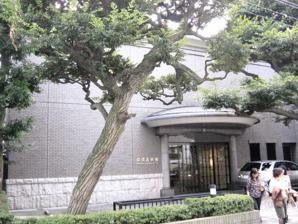
Building: Matsuoka Museum of Art
Country: Japan
Year built: 1975
Building in Tokyo, Japan Matsuoka Museum of Art 松岡美術館 General information Address 5 Chome-12-6 Shirokanedai Town or city Minato, Tokyo Country Japan Coordinates 35°38′24″N 139°43′18″E / 35.639944°N 139.721722°E / 35.639944; 139.721722 Opened 1975 Renovated 2020 Website www .matsuoka-museum .jp The Matsuoka Museum of Art is a private museum located in Shirokanedai , Minato, Tokyo , founded by Japanese developer Seijiro Matsuoka in November 1975. The museum took advantage of the COVID-19 pandemic to close for renovations, reopening on 26 January, 2022 with an exhibition featuring many of the original pieces acquired by Matsuoka himself, and form the basis of the museum's collection. Summary The Museum initially opened in Shinbashi , but was moved to the site of Seijiro Matsuoka's private residence following his passing in April 2000. Seijiro Matsuoka (1894–1989), was a real estate developer who initially made his fortune as a jewelry dealer in the 1920s, then expanded his fortune through real estate holdings in office buildings, frozen food storage, and hotels following World War 2. He was known as a collector of Chinese ceramics, Gandhara Indian sculptures, Impressionist paintings, sculptures, and antiquities. Acquisition of a significant Ming era Jingdezhen porcelain bottle from Sotheby's in 1974 for the then record price of £420,000 (250 million yen in Japanese yen at the time) convinced Matsuoka of the need to establish a museum to share his collection with the public. The collection includes contemporary sculptures by Bourdelle and Henry Moore , Gandhara stone sculptures and medieval Hindu sculptures, oriental ceramics from China, Korea, Japan and Vietnam, Japanese paintings from Muromachi ink paintings to Showa, Renoir , Modigliani , and modern French paintings such as Vlaminck . Notable works Western paintings Claude Monet , Country Road in Normandy , 1868 Pierre-Auguste Renoir , Portrait of Lucien Daudet , pastel, 1879 Eugène Boudin , Pilot of the Sea , 1884 Armand Guillaumin , The Rocks of Agay , 1893 Hippolyte Petitjean , Landscape with Nymph , 1901 Camille Pissarro , Afternoon of the Carousel Bridge , 1904 Henry Moret , Whirlpools, Finistère , 1911 Amedeo Modigliani , Bust of a Young Woman (Lady Martha) , circa 1916-7 Paul Signac , Port of Saint-Tropez , 1923 Georges Rouault , Inside Brittany , 1938 Maurice de Vlaminck , Sunset in the Forest , 1938 Albert Marquet , Port of Algiers , 1942 Paul Delvaux , Orpheus , 1956 Japanese paintings Hokke Mandala Figure , late Heian Takebayashi Kanaizu, paper book sumi-tansai with the appreciation of Takean Taien ( Important Cultural Property ) Kano Sanraku, Oromatsu Furugi Flower and Bird Drawing Screen , Early Edo period Maruyama Okyo, Yui Koi Waterfowl Figure Screening Screen , 1974 Ikeda Shoen and Terukata Co-operation Sakurabune and Autumn Leaves Hunting Screen , 1912 Hiroyo Terasaki Snowboard in the Sea of Spring in the Sea , 1914 Hidene Ikegami, Gangami Cormorant Folding Screen 1972 Bottle jar with dragon and arabesque design, China, Jingdezhen kiln. Hexagonal vase with paired phoenixes, China, Jingdezhen kiln. Dog figure, China, Eastern Han dynasty Gandhara Buddhist Relief, India, 3rd Century Gandhara Buddhist statue, India, 3rd Century "Chemin en Normandie" by Claude Monet, 1868 Interior view of the Museum (Boudelle's "Penelope" on the right) Western art at the Museum Garden view of the Museum Signac's "Le bateau d'oranges", 1923 Location 15 minutes walk from JR Meguro Station East Exit. 6 minutes on foot from Tokyo Metro Shirokanedai Station Notable exhibitions Matsuoka Museum of Art, "Tategura Nihon-cho" , August 1987 Matsuoka Museum of Art, "Toyo Ceramic Ceramics" , November 1991 Matsuoka Museum of Art, "Ancient Oriental Sculpture" , January 1994 Matsuoka Museum of Art, "Tatezo Modern Painting in France" , 1995 Matsuoka Museum of Art, "Ecole de Paris Exhibition from the French Impressionists in the Matsuoka Museum of Art" , 1996 Matsuoka Museum of Art, "Japanese painting selection" , October 2006 Matsuoka Museum of Art, "Walking with the Matsuoka Museum of Art" , Norio Oyama, October 2009 Matsuoka Museum of Art, "Reopening Memorial Exhibition: The essence of the Matsuoka Collection" , 2022 References